Answer in natural language. Which object is closer to white rectangular dining table (highlighted by a red box), countertop c x (highlighted by a blue box) or framed landscape photograph with black wood frame (highlighted by a green box)? Choose between the following options: framed landscape photograph with black wood frame (highlighted by a green box) or countertop c x (highlighted by a blue box)
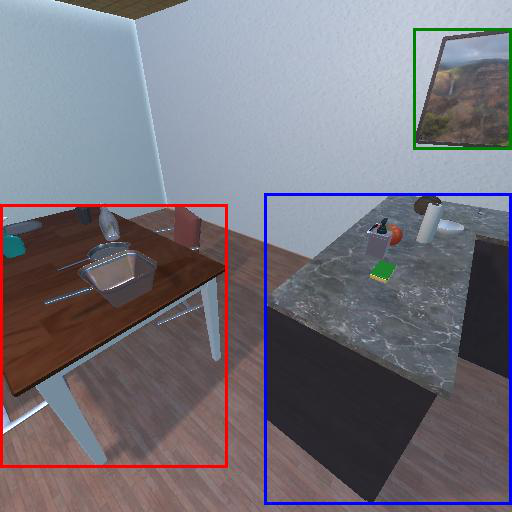
<answer>countertop c x (highlighted by a blue box)</answer>